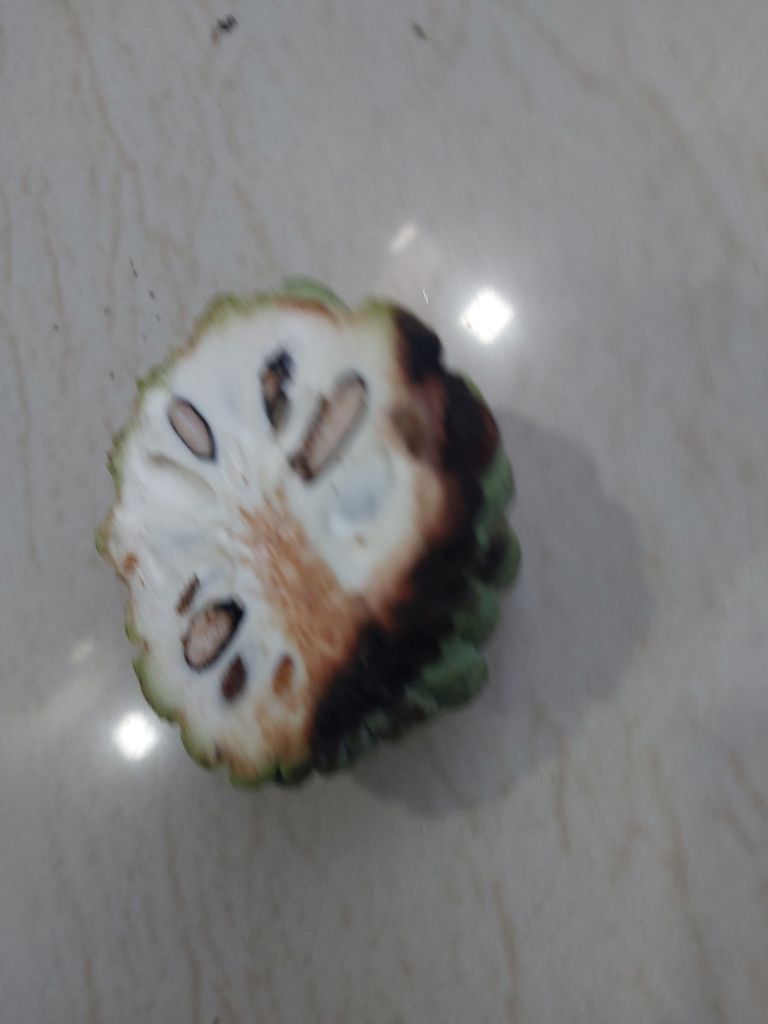
Disease label: Diplodia Rot